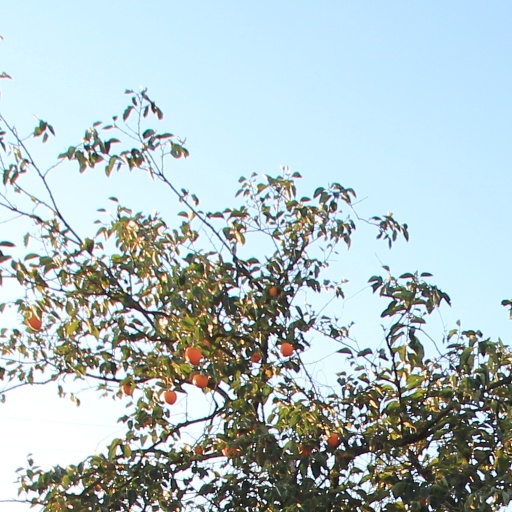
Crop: grape